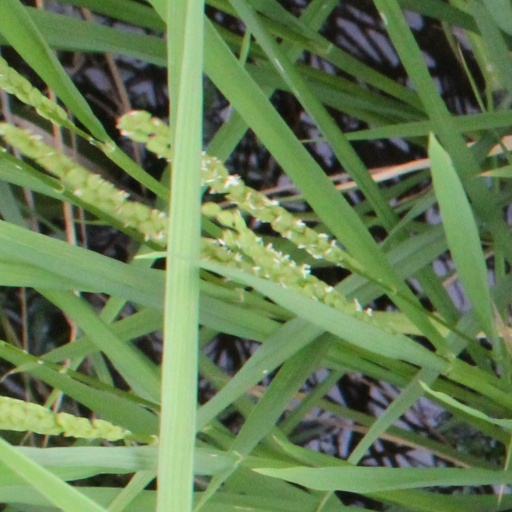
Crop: rice